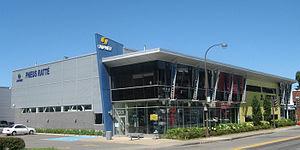
Nouvel édifice après rénovation au garage Pneus Ratté de Limoilou en 2000.
Pneus Ratté est une entreprise familiale québécoise spécialisée dans la vente de pneus et l’entretien mécanique automobile.